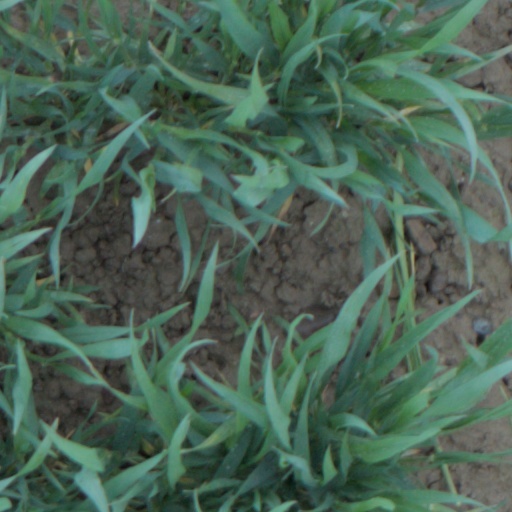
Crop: wheat